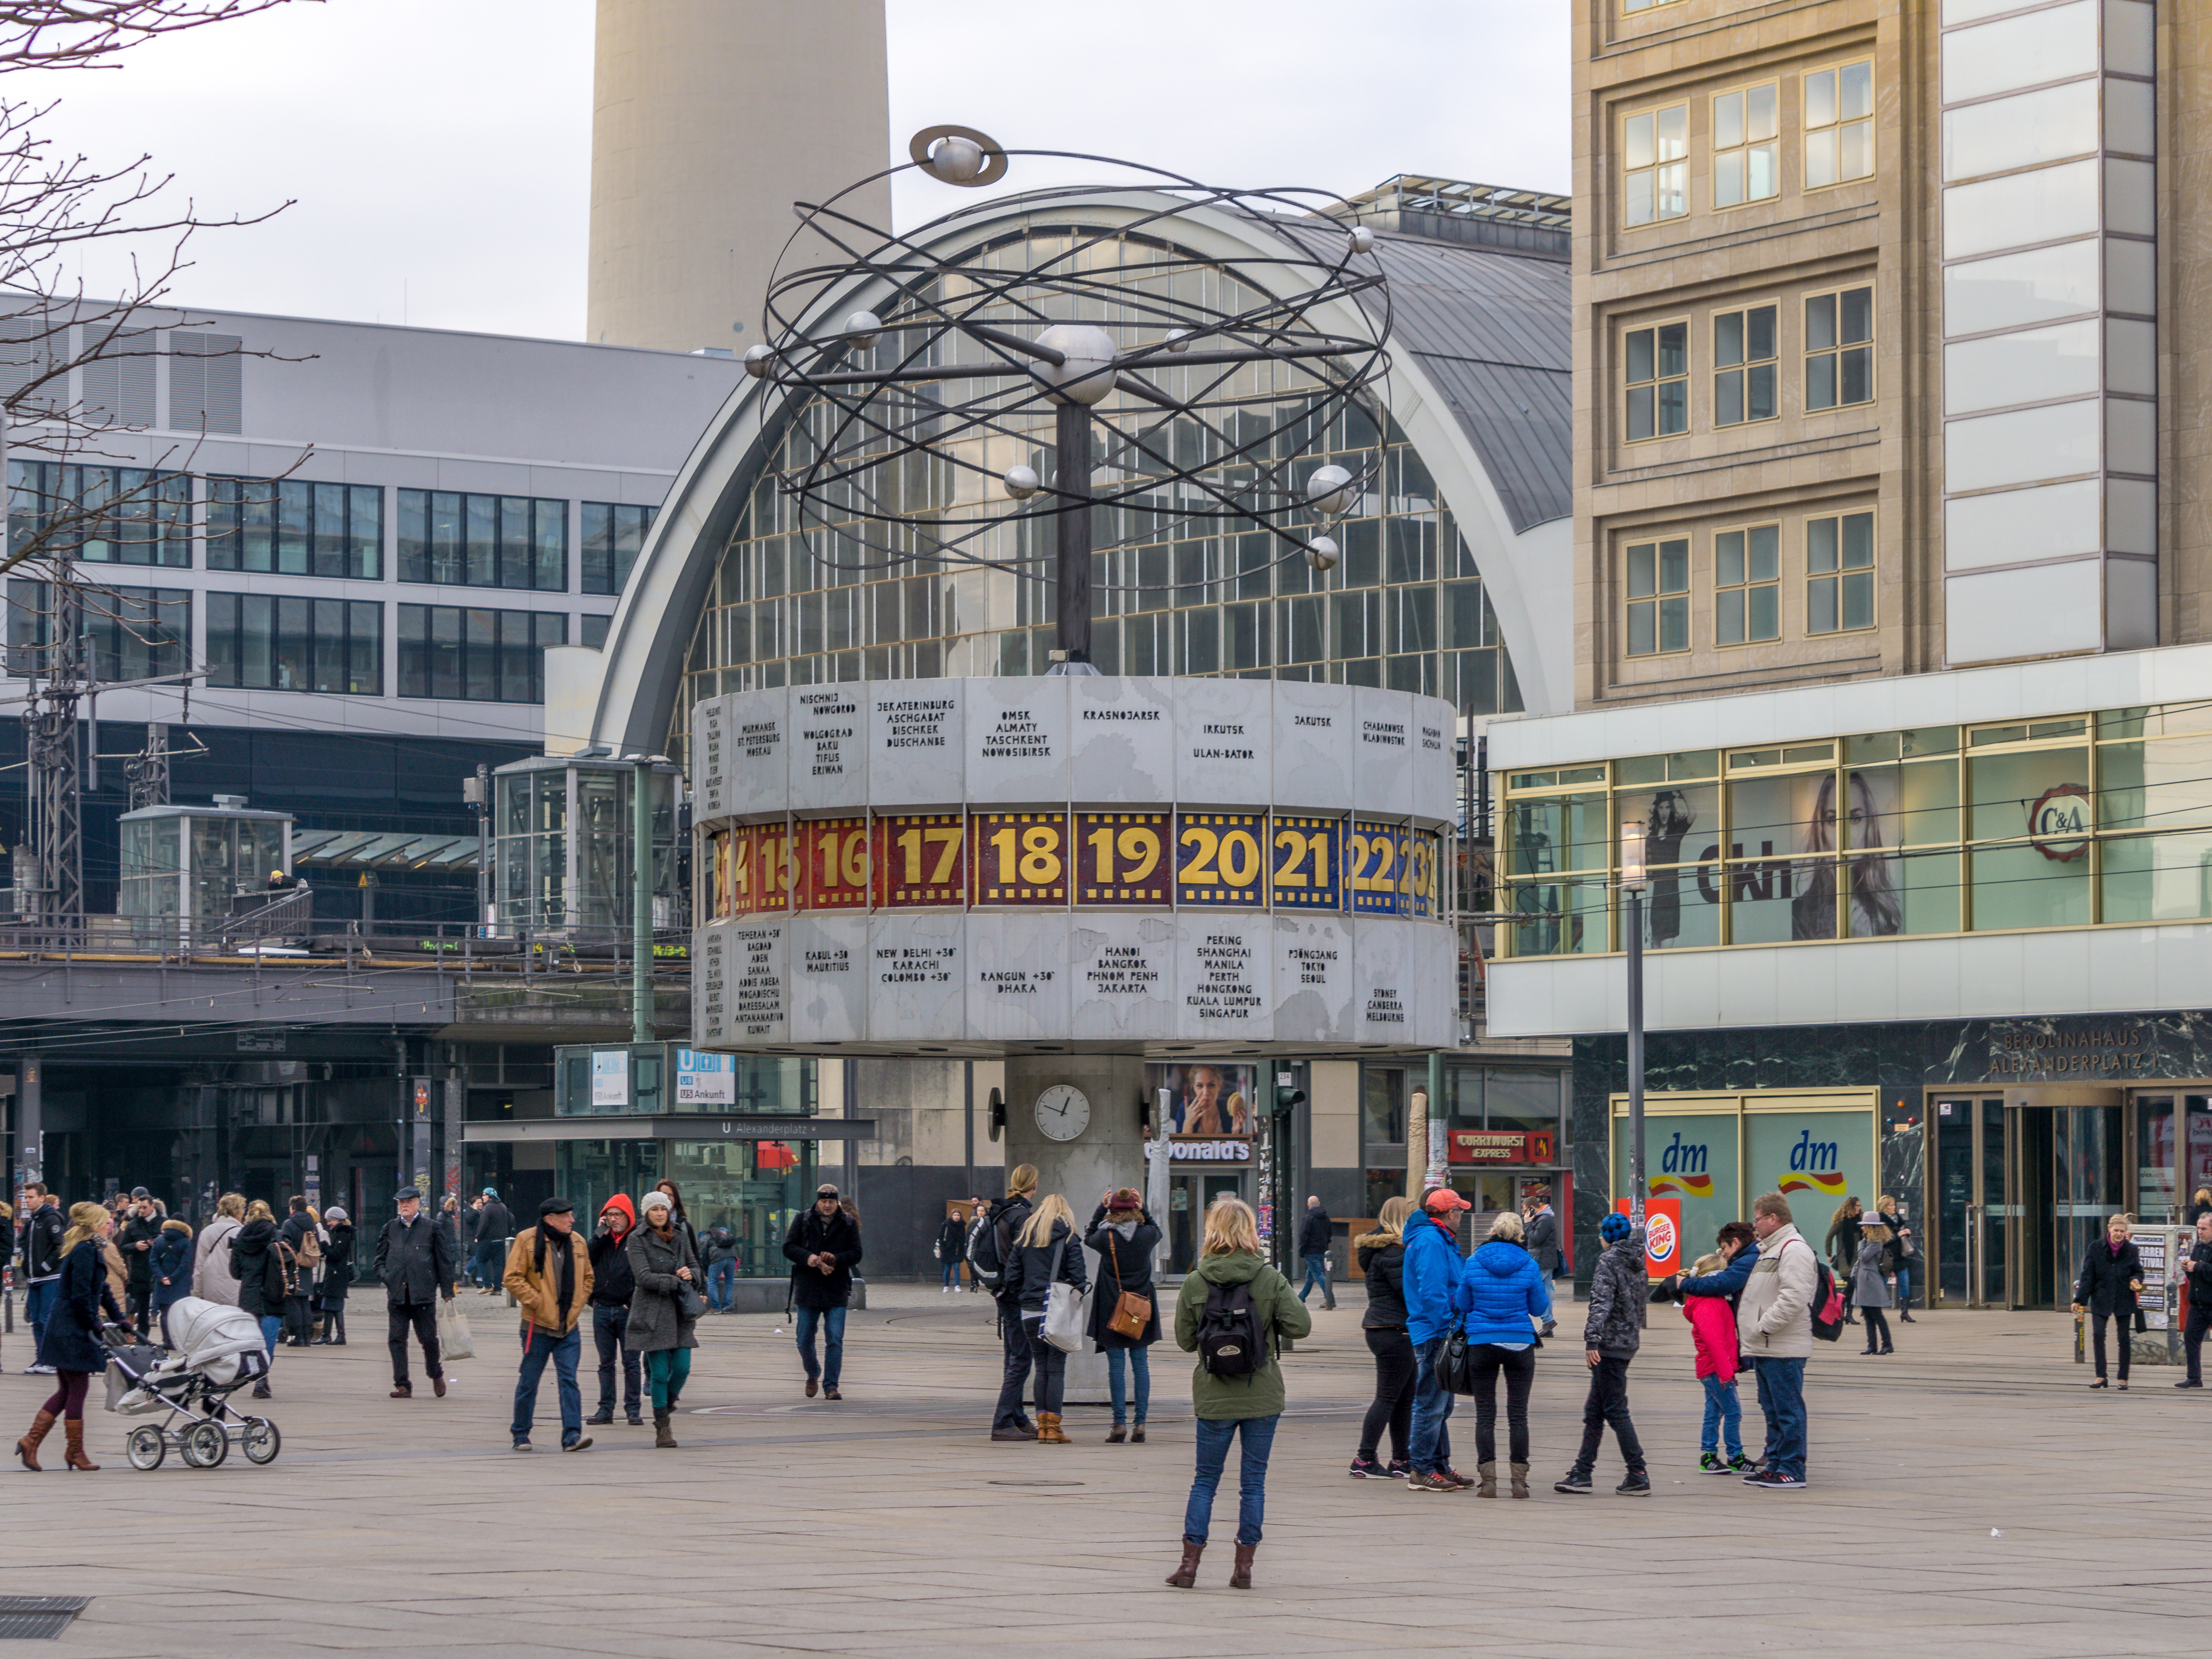
pedestrian, architecture, clock, building, downtown, transport, space, plaza, train station, landmark, facade, public transport, places of interest, germany, berlin, town square, ddr, alexanderplatz, world clock, shopping mall, urban area, ice rink, world time, metropolitan area